Hoyt Sherman

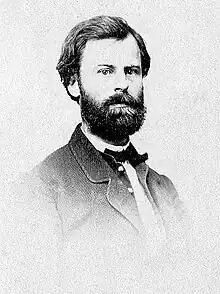
Sherman,

In 1849, he was admitted to the bar and began to practice law, and also engaged in real estate business. In March of that year he was appointed by President Zachary Taylor postmaster of Des Moines, holding that position until the inauguration of President Franklin Pierce, when he resigned and was elected clerk of the District Court. President Abraham Lincoln appointed him the Army Paymaster at the start of the Civil War, with the rank of Major.